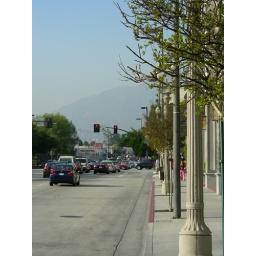
The mountains that tower over Pasadena. This wasn't even on a clear day.